Shahjahanabad

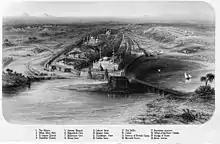
Old Delhi, Yamuna river bank

Shahjahanabad, colloquially known as Old Delhi (Hindustani: "Purāni Dillī"), is an area in the Central Delhi district of Delhi, India. It was founded as a walled city and officially named Shahjahanabad in 1648, when Shah Jahan decided to shift the Mughal capital from Agra. The construction of the city was completed in 1648, and it remained the capital of Mughal India until its fall in 1857, when the British Empire (whose Indian capital was at Calcutta) took over as paramount power in the Indian subcontinent.